Terry Beasley

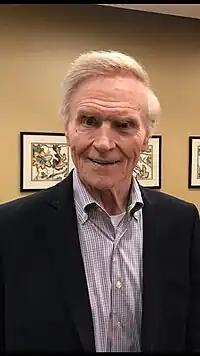
Beasley in 2022

Terry Paul Beasley (February 5, 1950 – January 31, 2024) was an American professional football player who was a wide receiver for the San Francisco 49ers of the National Football League (NFL). He played college football for the Auburn Tigers, earning unanimous All-American honors in 1971. He was selected by the 49ers in the first round of the 1972 NFL draft with the 19th overall pick. He was inducted into the College Football Hall of Fame in 2002.